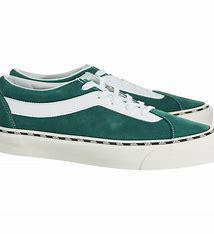
Brand: Vans
Model: Bold NI